Emperor goose

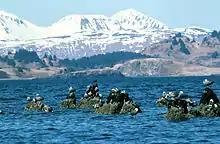
A flock of emperor geese on rocks in a body of water

During the summer, the emperor goose lives in Arctic and subarctic climates in the Bering Sea, around Alaska and a small part of northeast Russia. Its habitats in this season include freshwater pools, inland lakes, and coastal lagoons. 90% of specimens nest on the Yukon-Kuskokwim Delta. In the winter, after its southerly migration, it lives primarily among the Aleutian Islands, as well as on the Alaska Peninsula and the Kodiak Island. It sometimes spends winters in Canada and rarely as far south as northwestern California. Some areas in California the species has been found living in, as of 1918, include Humboldt Bay, Gridley, Davis, Rio Vista, Colusa County, Ingomar, Modesto, and Dixon. Its habitats are mudflats and rocky shores in the winter, in areas free of ice, and tundra wetlands in the summer. Its extent of occurrence is estimated to be .